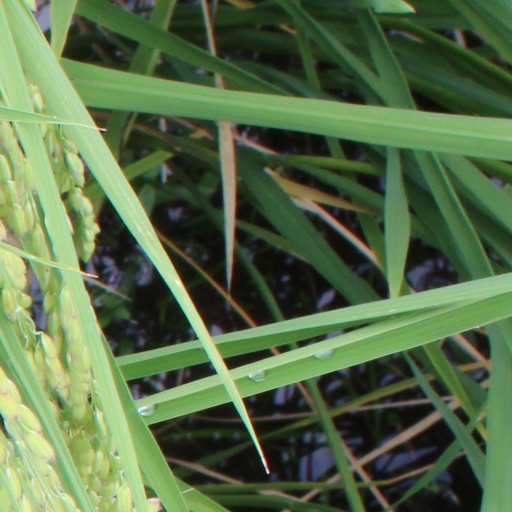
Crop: rice